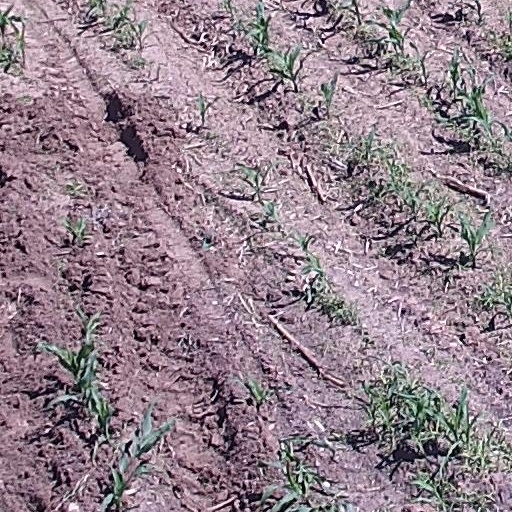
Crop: maize; corn